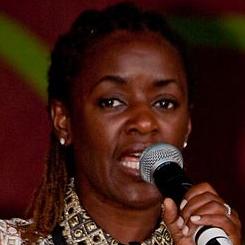
Age: 48